Historic Westside Village

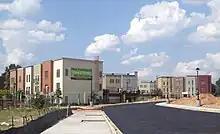
New townhomes at Westside Village, August 2012

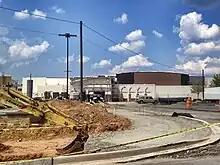
A Walmart under construction at Westside Village, August 2012

"'Historic Westside Village"' is a mixed-use development in Vine City, Atlanta including a Walmart, other retail stores, and apartment complexes.